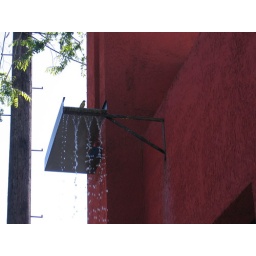
bird in the water feature